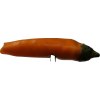
Label: pepper